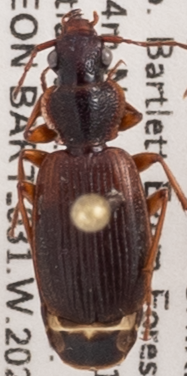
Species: Cymindis cribricollis
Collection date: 2020-09-02
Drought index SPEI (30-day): -0.976
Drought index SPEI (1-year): -0.156
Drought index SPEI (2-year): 0.558